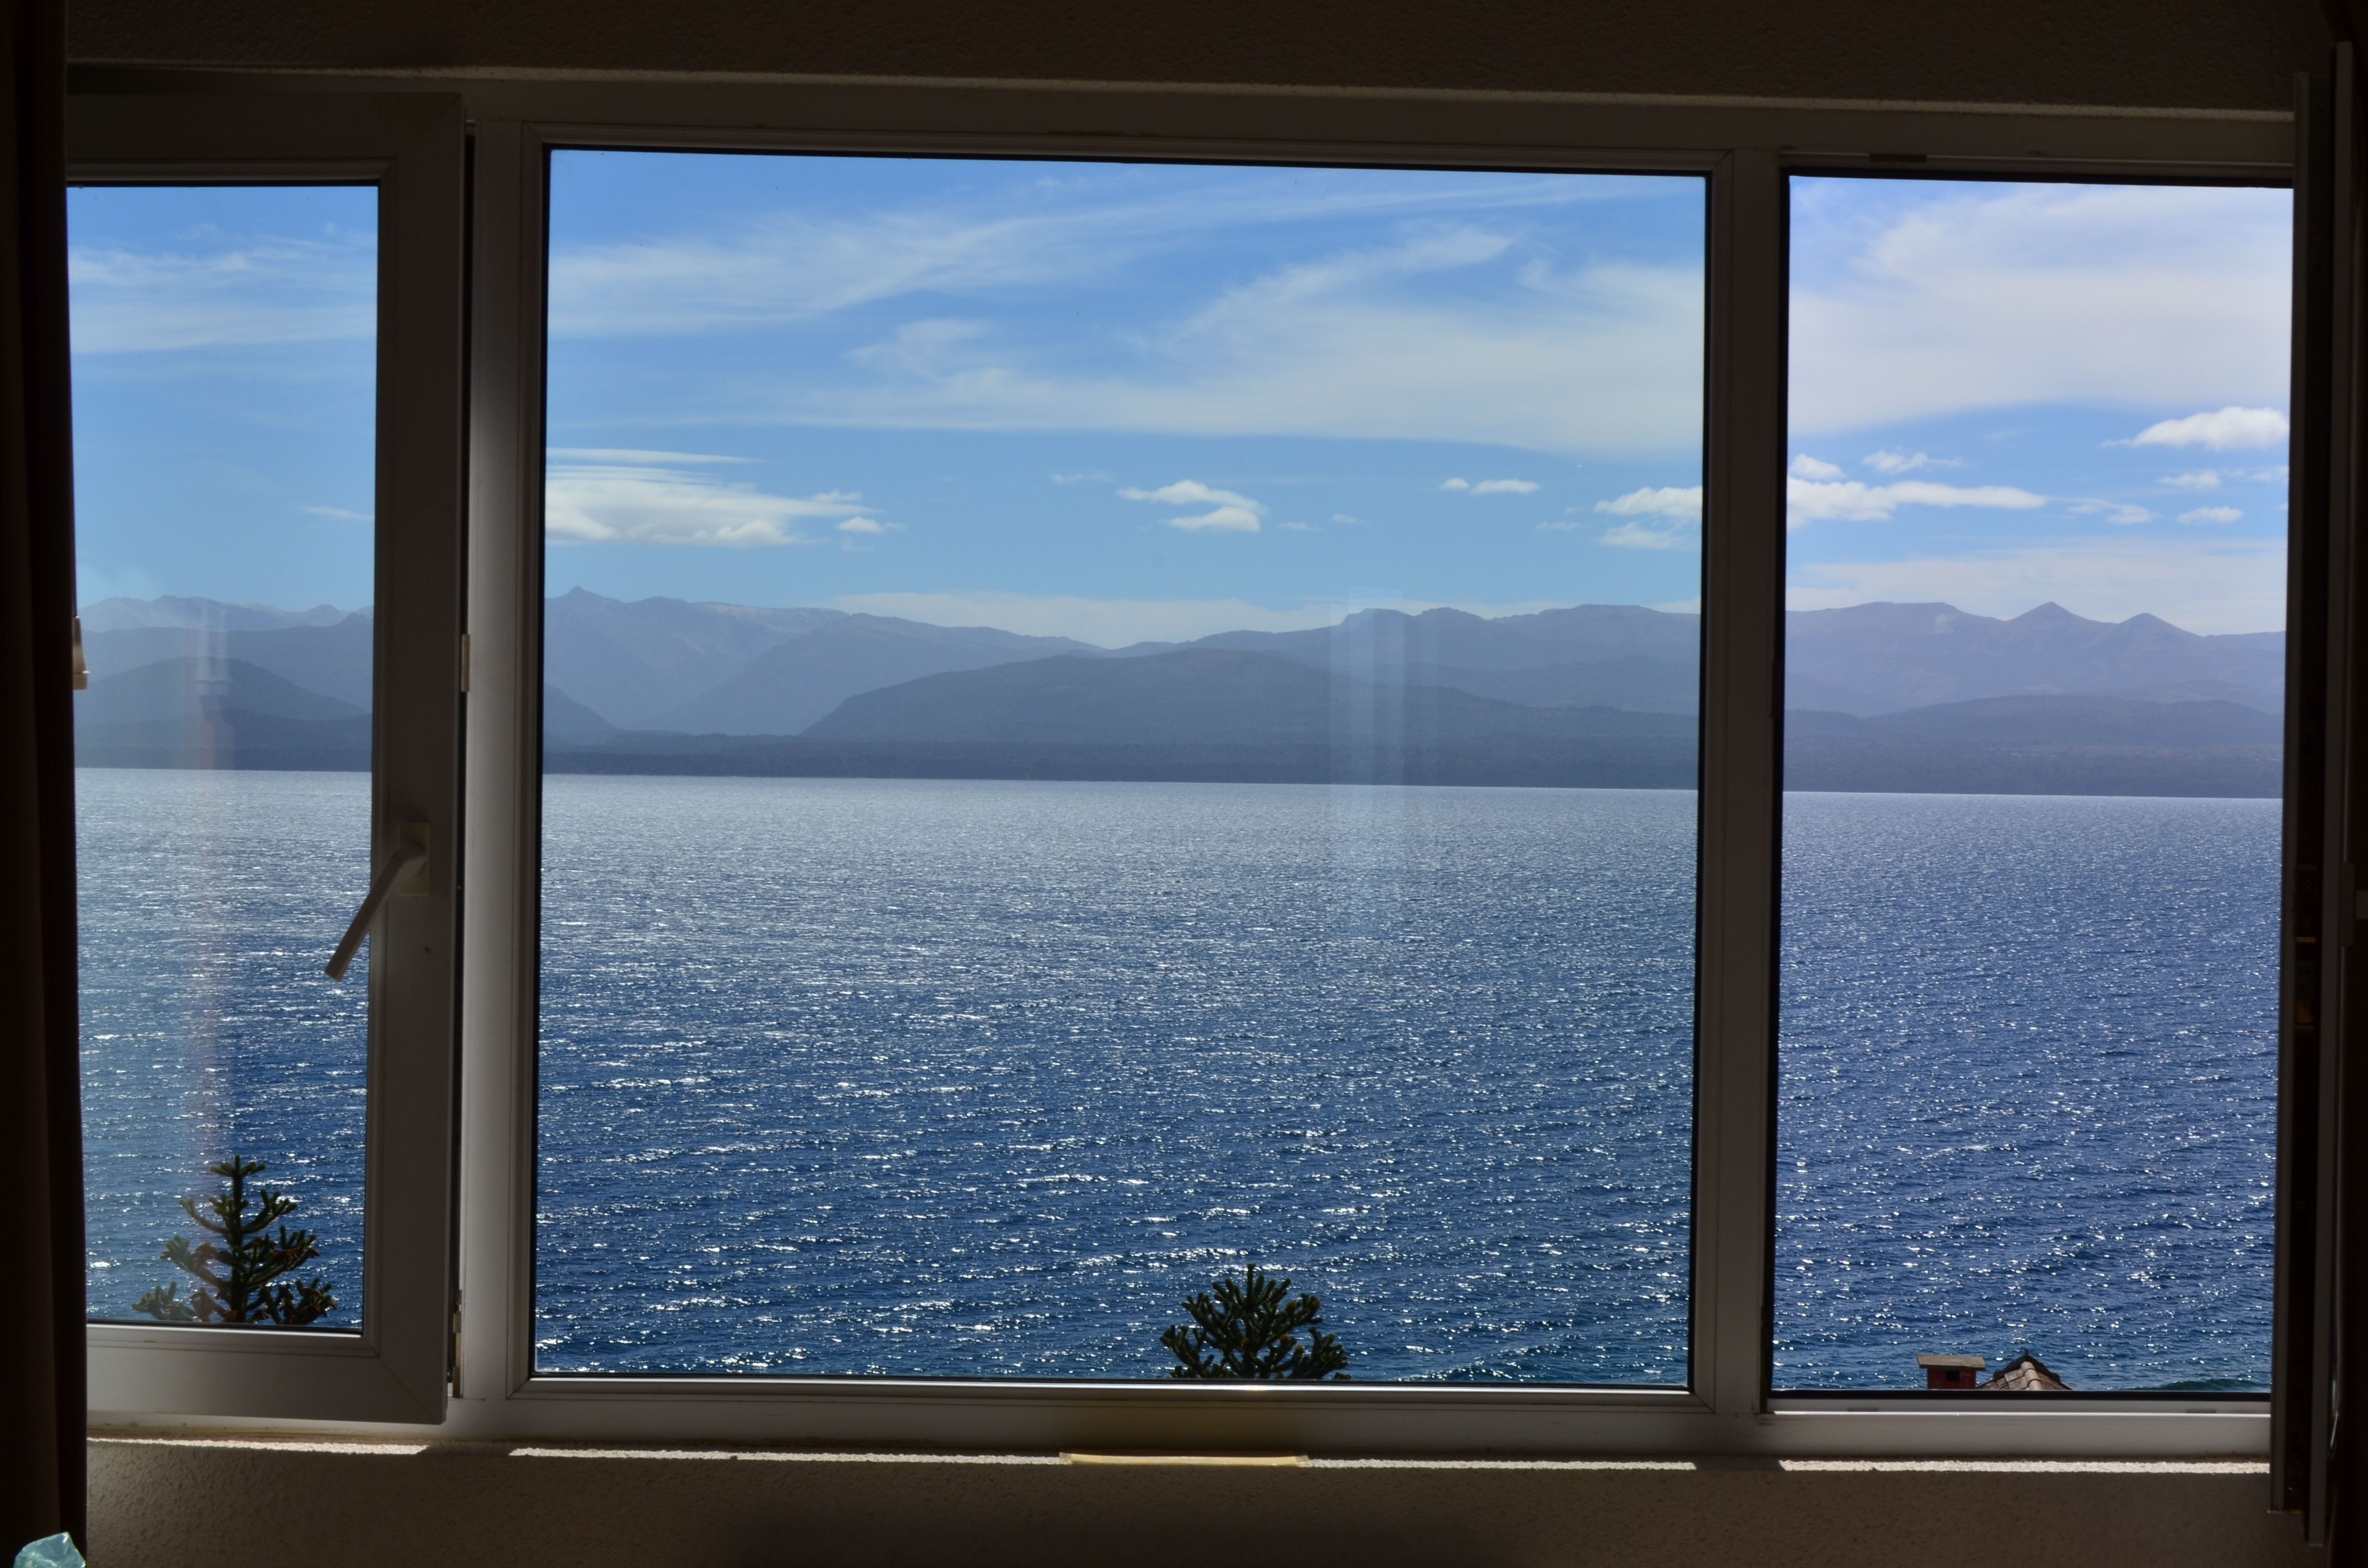
sea, coast, ocean, horizon, sky, house, sunlight, window, lake, view, home, vacation, reflection, blue, interior design, window covering